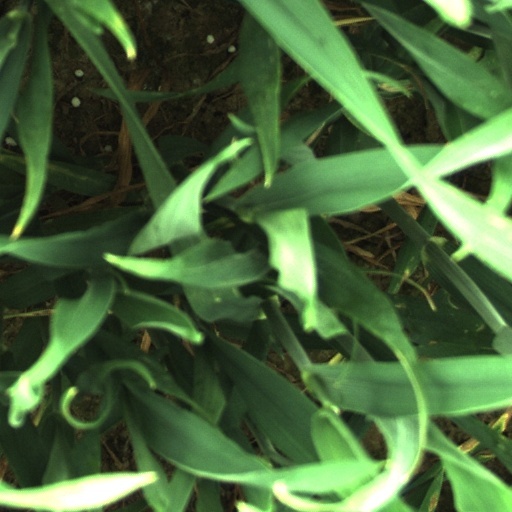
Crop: wheat